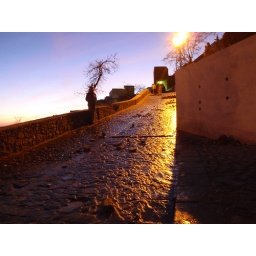
water running down the street in Chefchaouen